Joseph-Octave Plessis

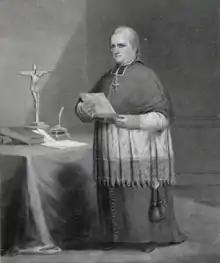
Plessis in 1810

Joseph-Octave Plessis (March 3, 1763 – December 4, 1825) was a Canadian Roman Catholic clergyman from Quebec. He was the first archbishop of the Roman Catholic Archdiocese of Quebec after the diocese was elevated to the status of an archdiocese.